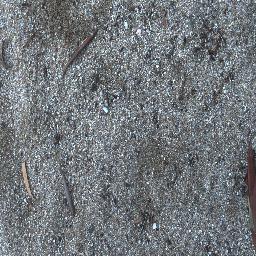
Label: negative